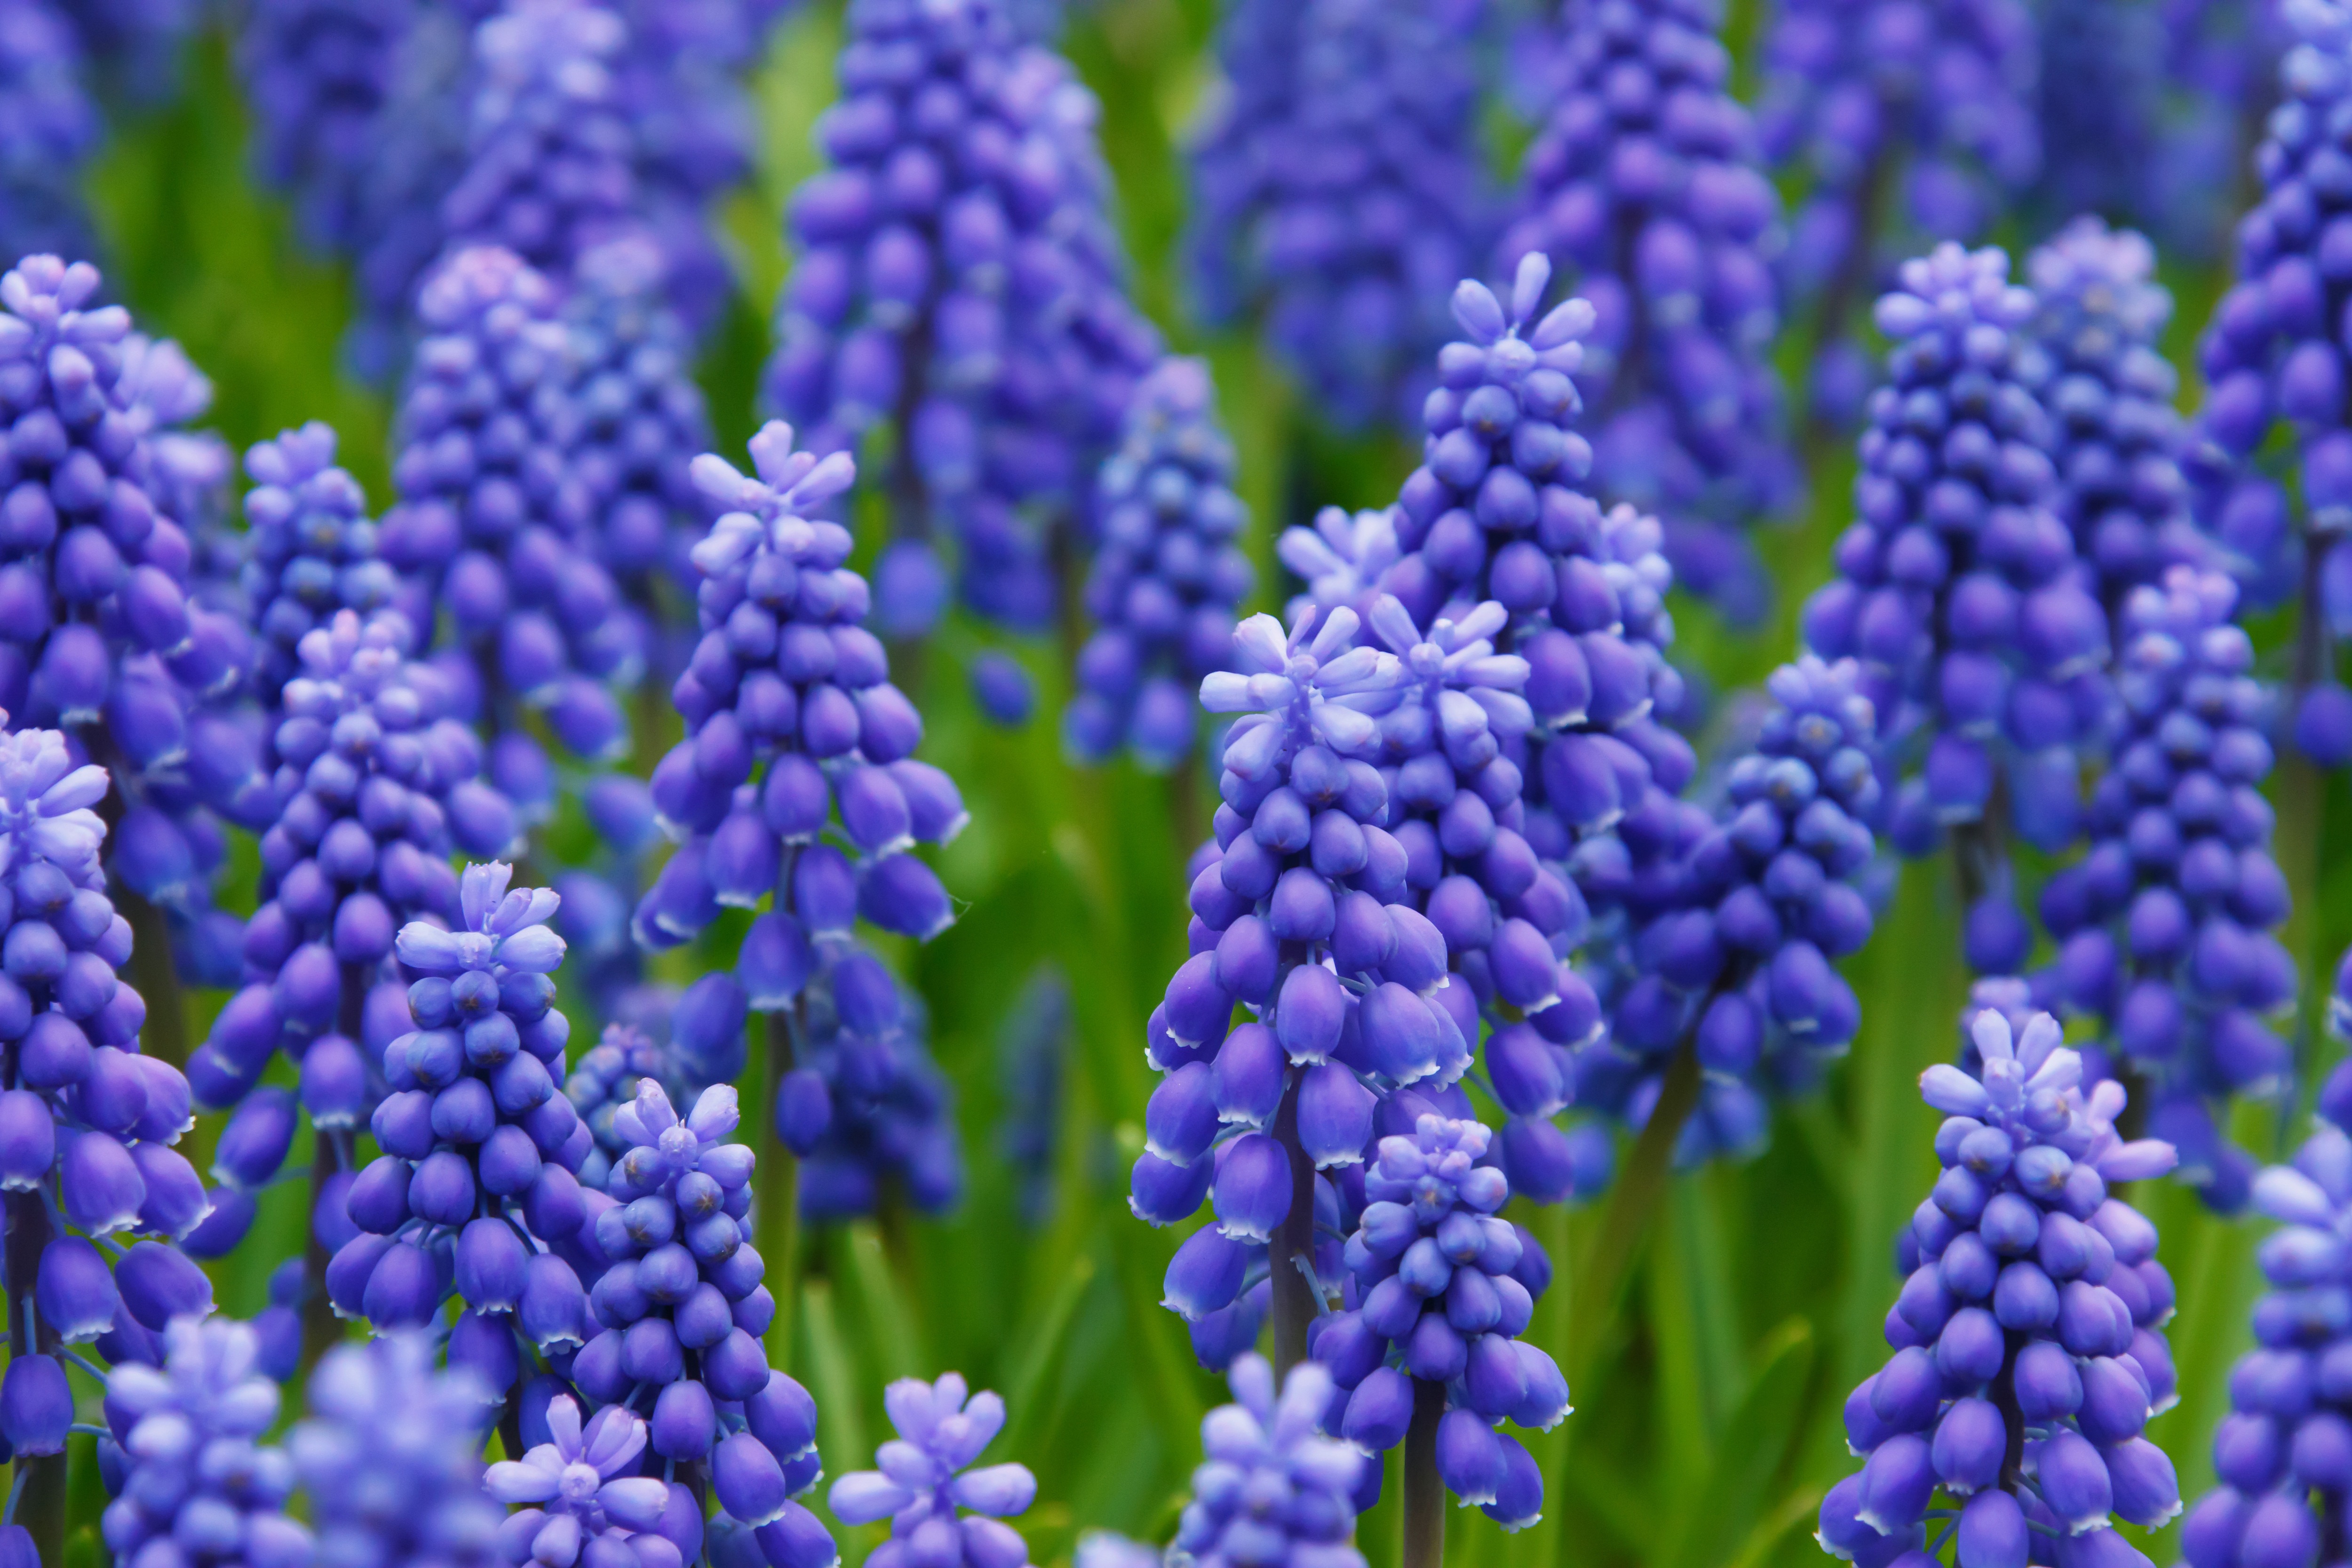
blossom, plant, flower, bloom, botany, blue, flora, flowers, muscari, bluebonnet, hyacinth, lupin, flowering plant, grape hyacinth, land plant, english lavender